Sandhausen

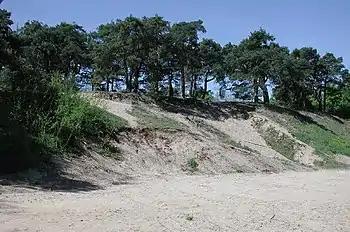
The sand dune in Sandhausen

The first recorded mention of Sandhausen (or "Santhusen") was in . Sandhausen is named after the ice-age sand dunes that border the municipality. As early as Roman times, a settlement called "Lochheim" existed in the area.